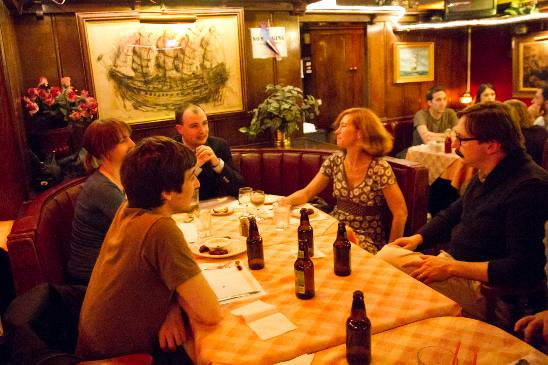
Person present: Yes